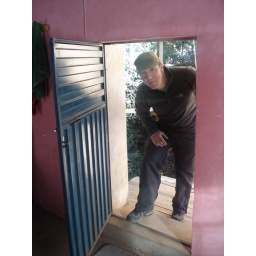
Even Matt had to duck to get in the door